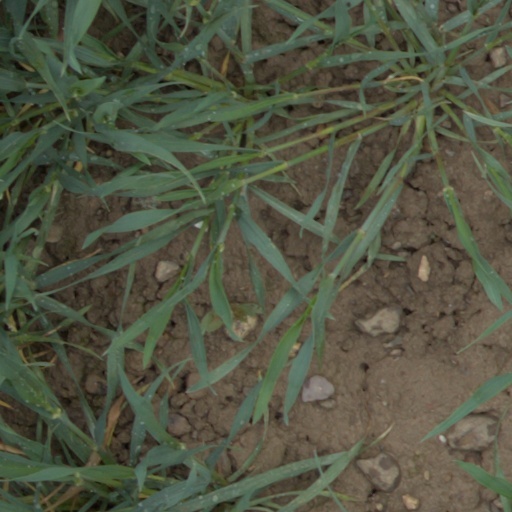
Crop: wheat